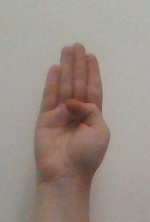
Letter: kaaf